Beach Blanket Volleyball

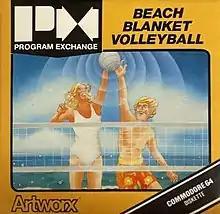

"Beach Blanket Volleyball" is a game in which a team of three volleyball players compete against a human or computer opponent.